Ted Breitenstein

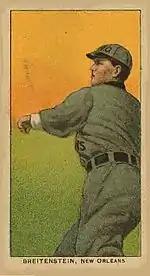
Breitenstein with the New Orleans Pelicans

Breitenstein's next two seasons in Cincinnati were respectable, but his skills had shown that they were declining, not able to pitch with the same durability of seasons past. Through an unknown transaction, he returned to his old team in St. Louis, now known as the Cardinals. His MLB career ended after only a few games in .